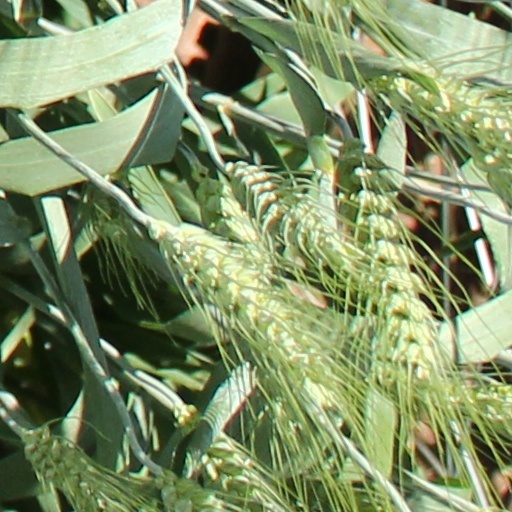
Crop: wheat